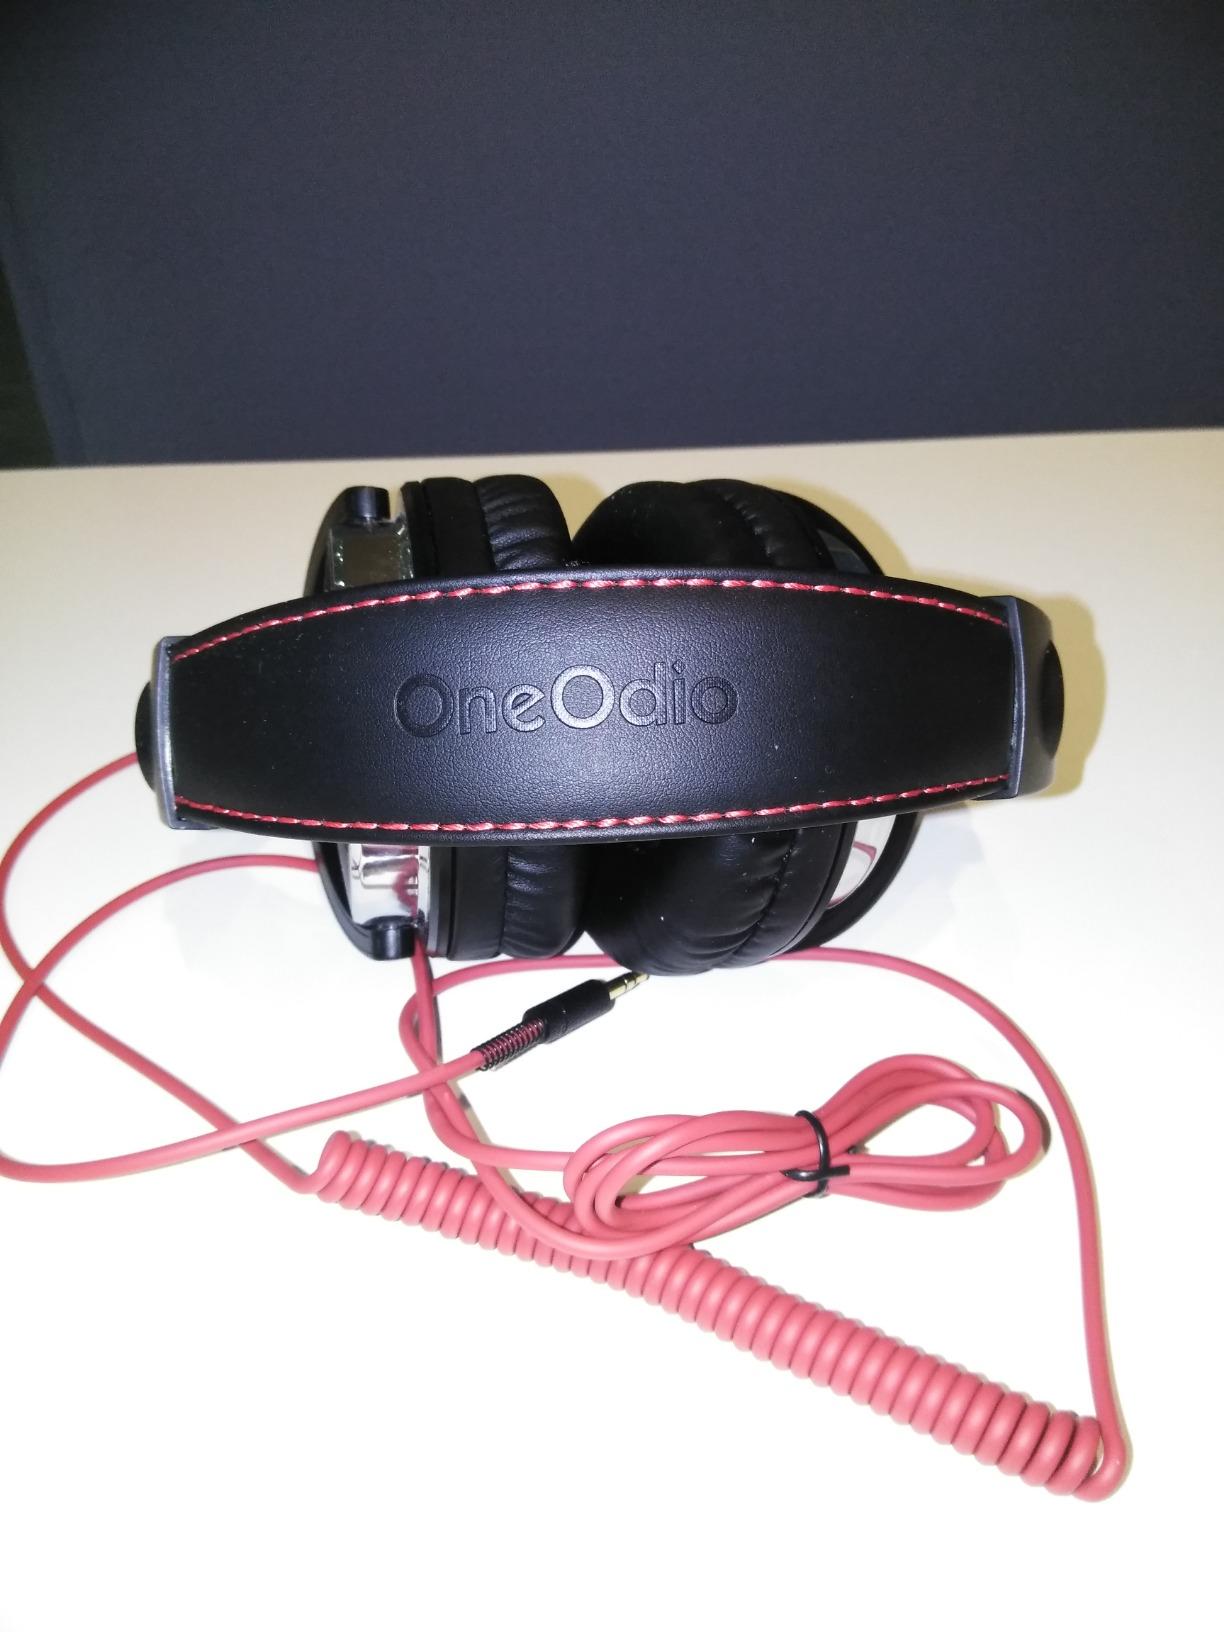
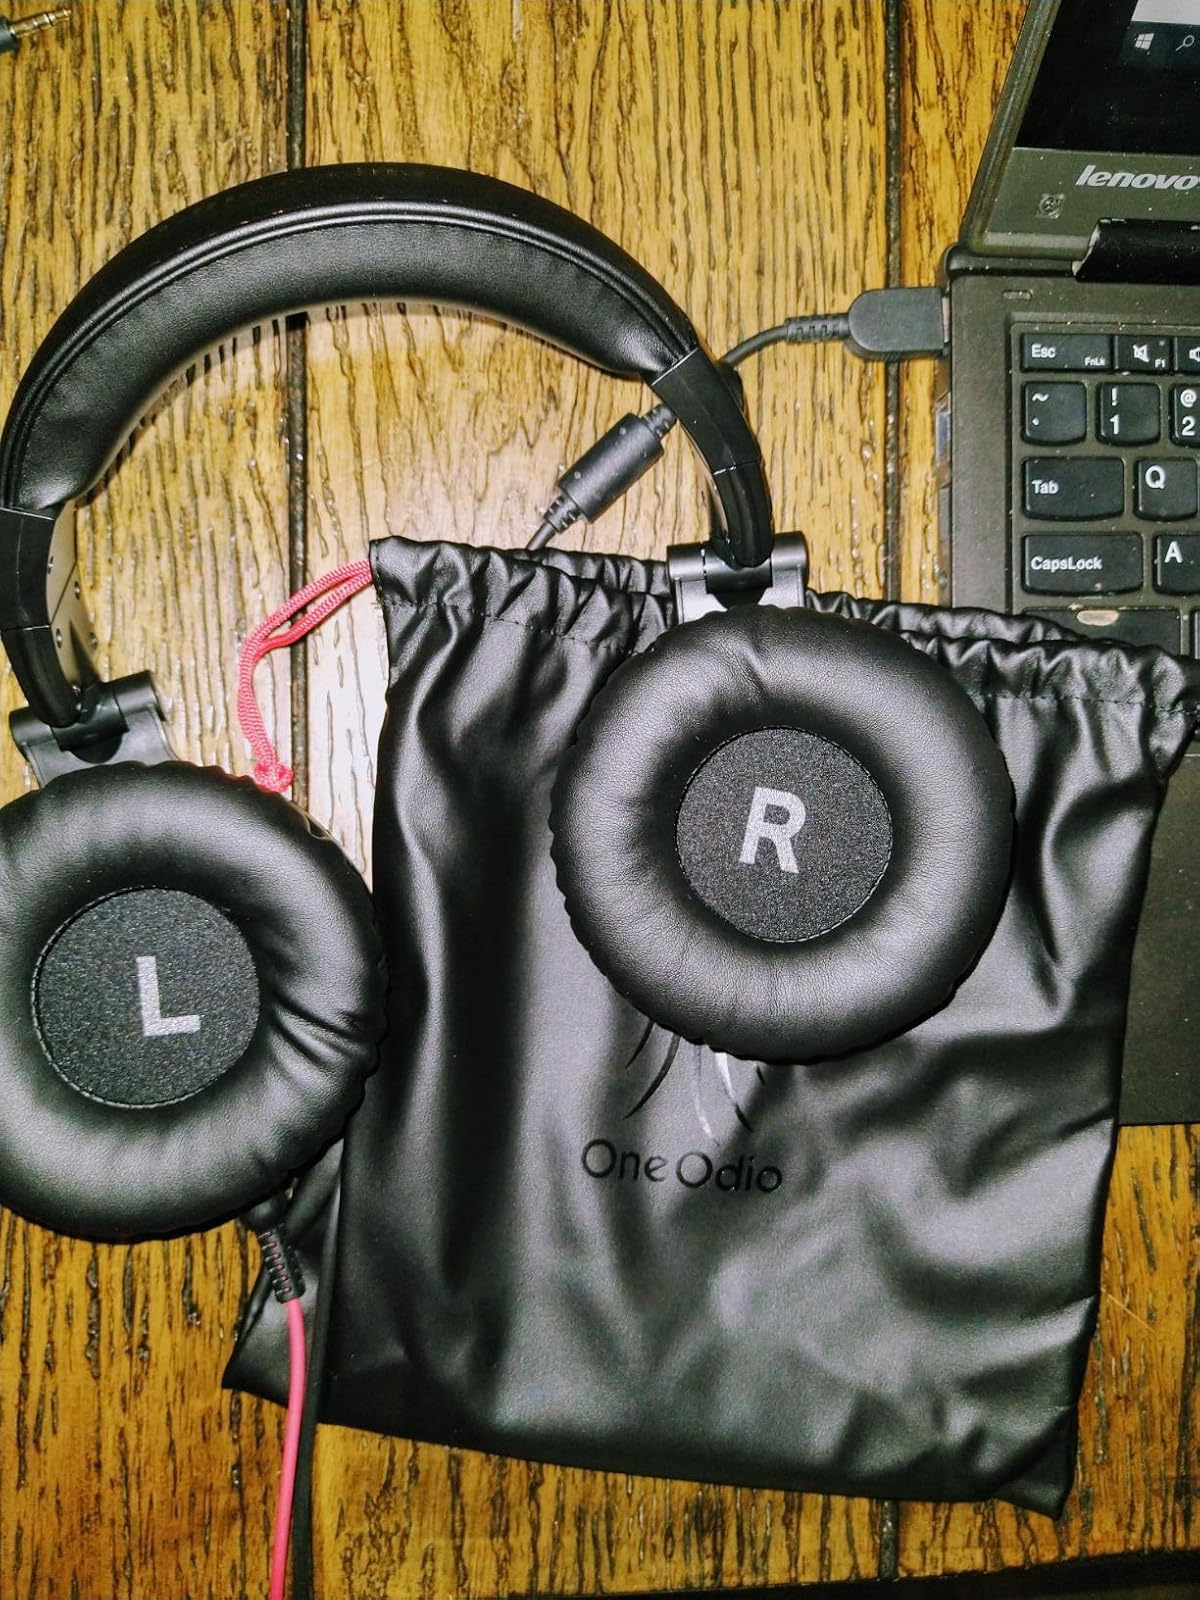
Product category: headphones
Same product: yes